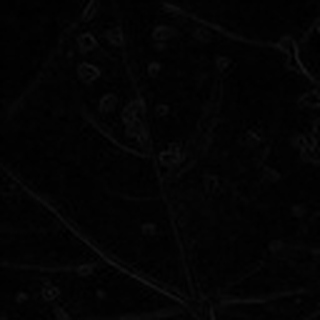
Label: cotton_bacterial_blight